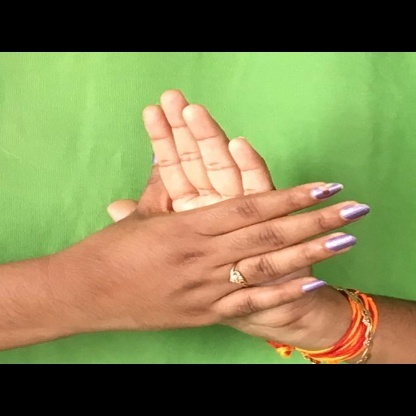
Mudra: Chakra